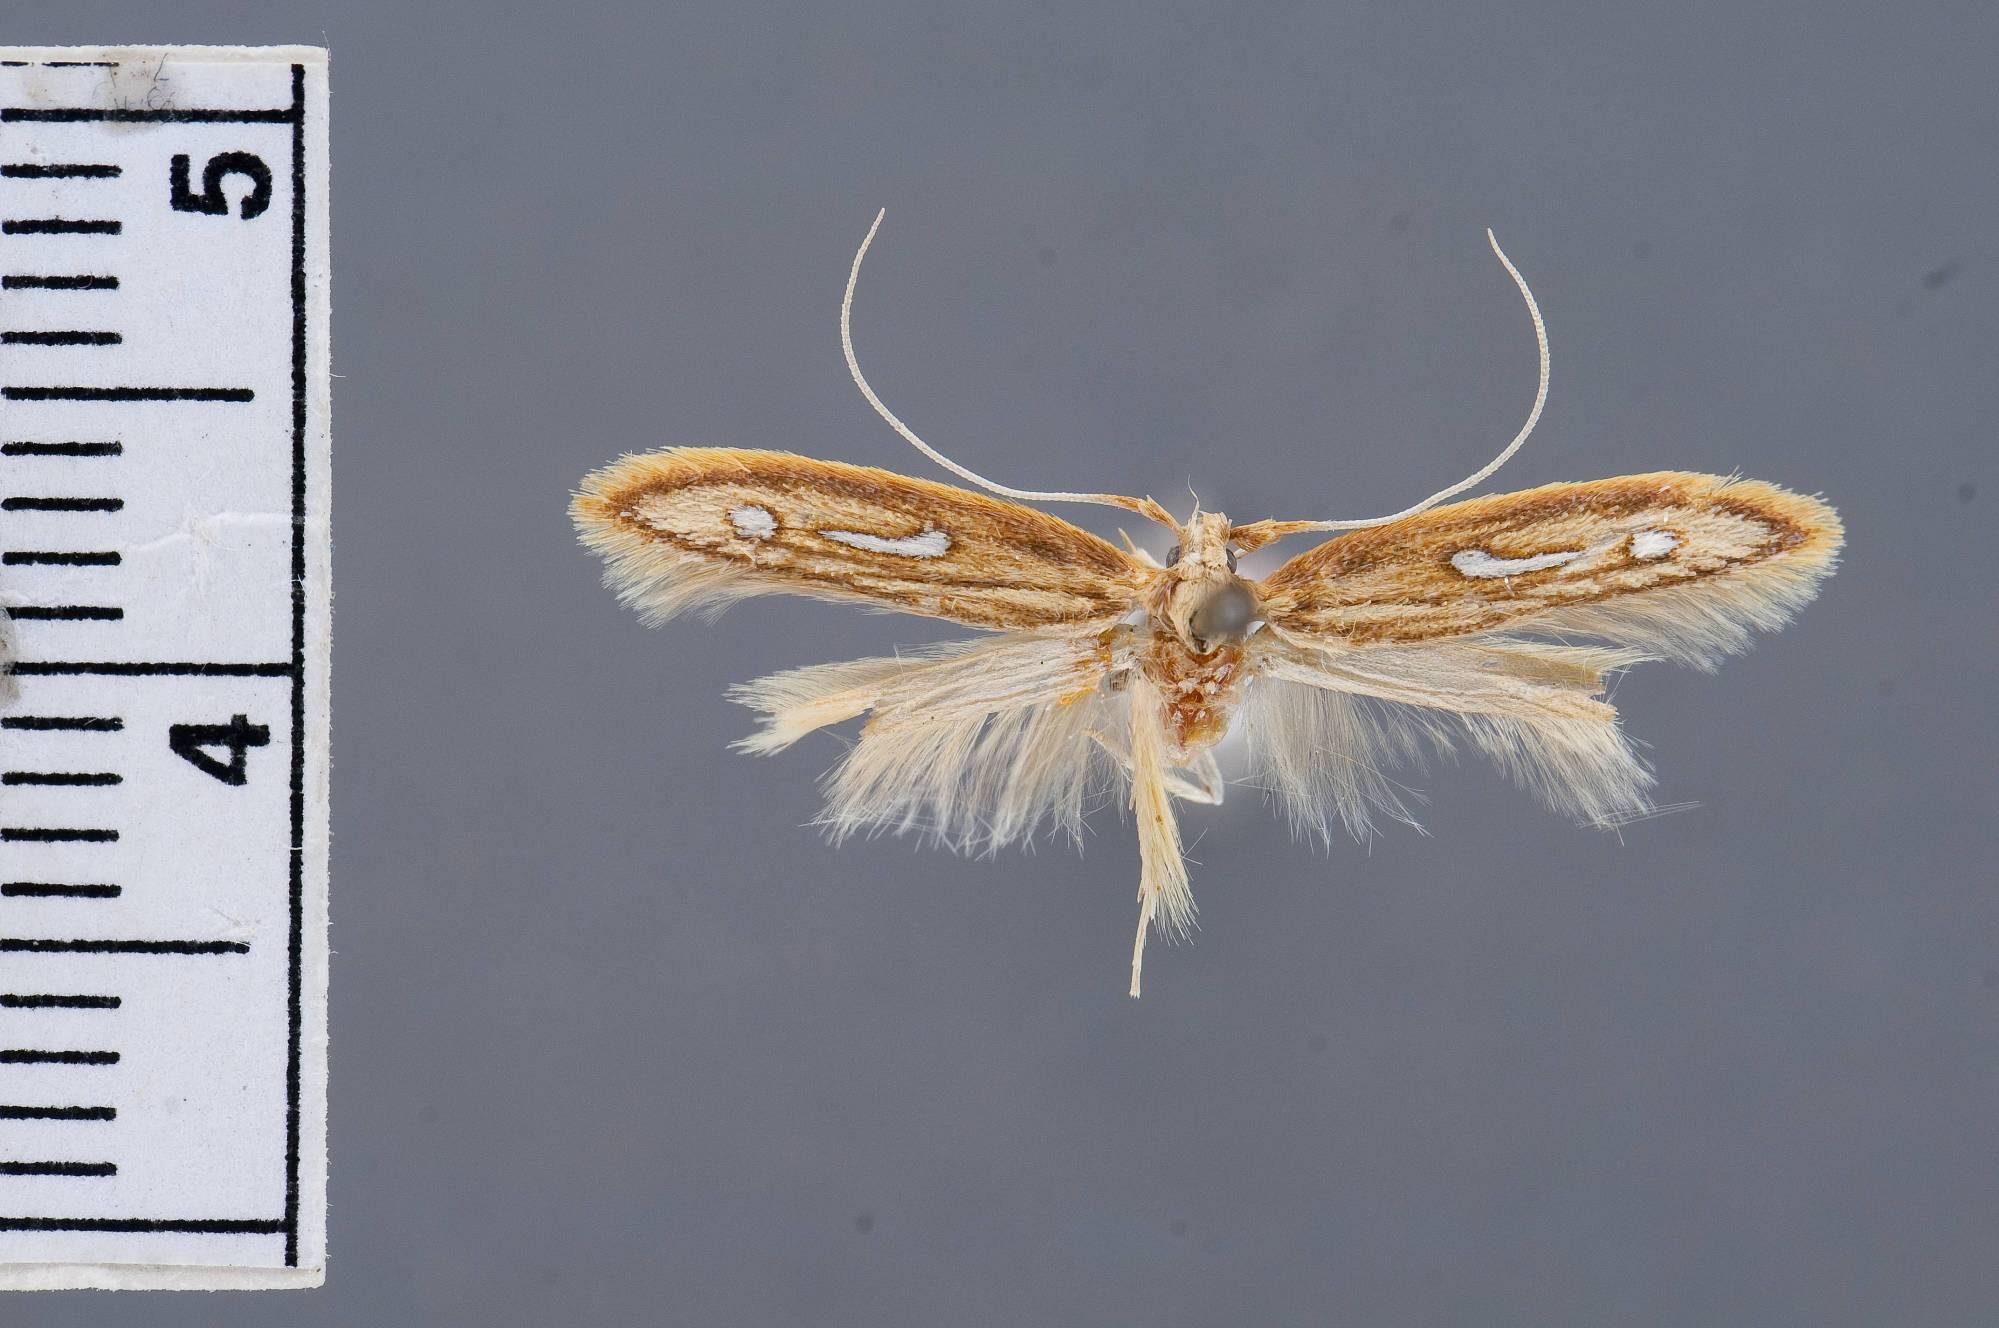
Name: Homaledra heptathalama
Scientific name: Homaledra heptathalama Busck, 1900
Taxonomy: Animalia, Arthropoda, Insecta, Lepidoptera, Glossata, Pterolonchidae, Pterolonchinae
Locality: Palm Beach, Florida, United States
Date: [Not Stated]